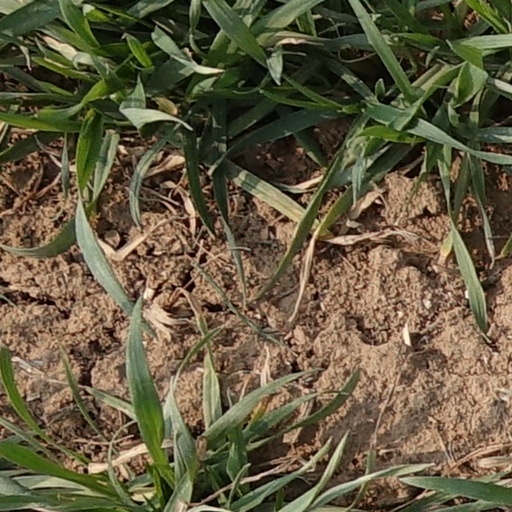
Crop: wheat